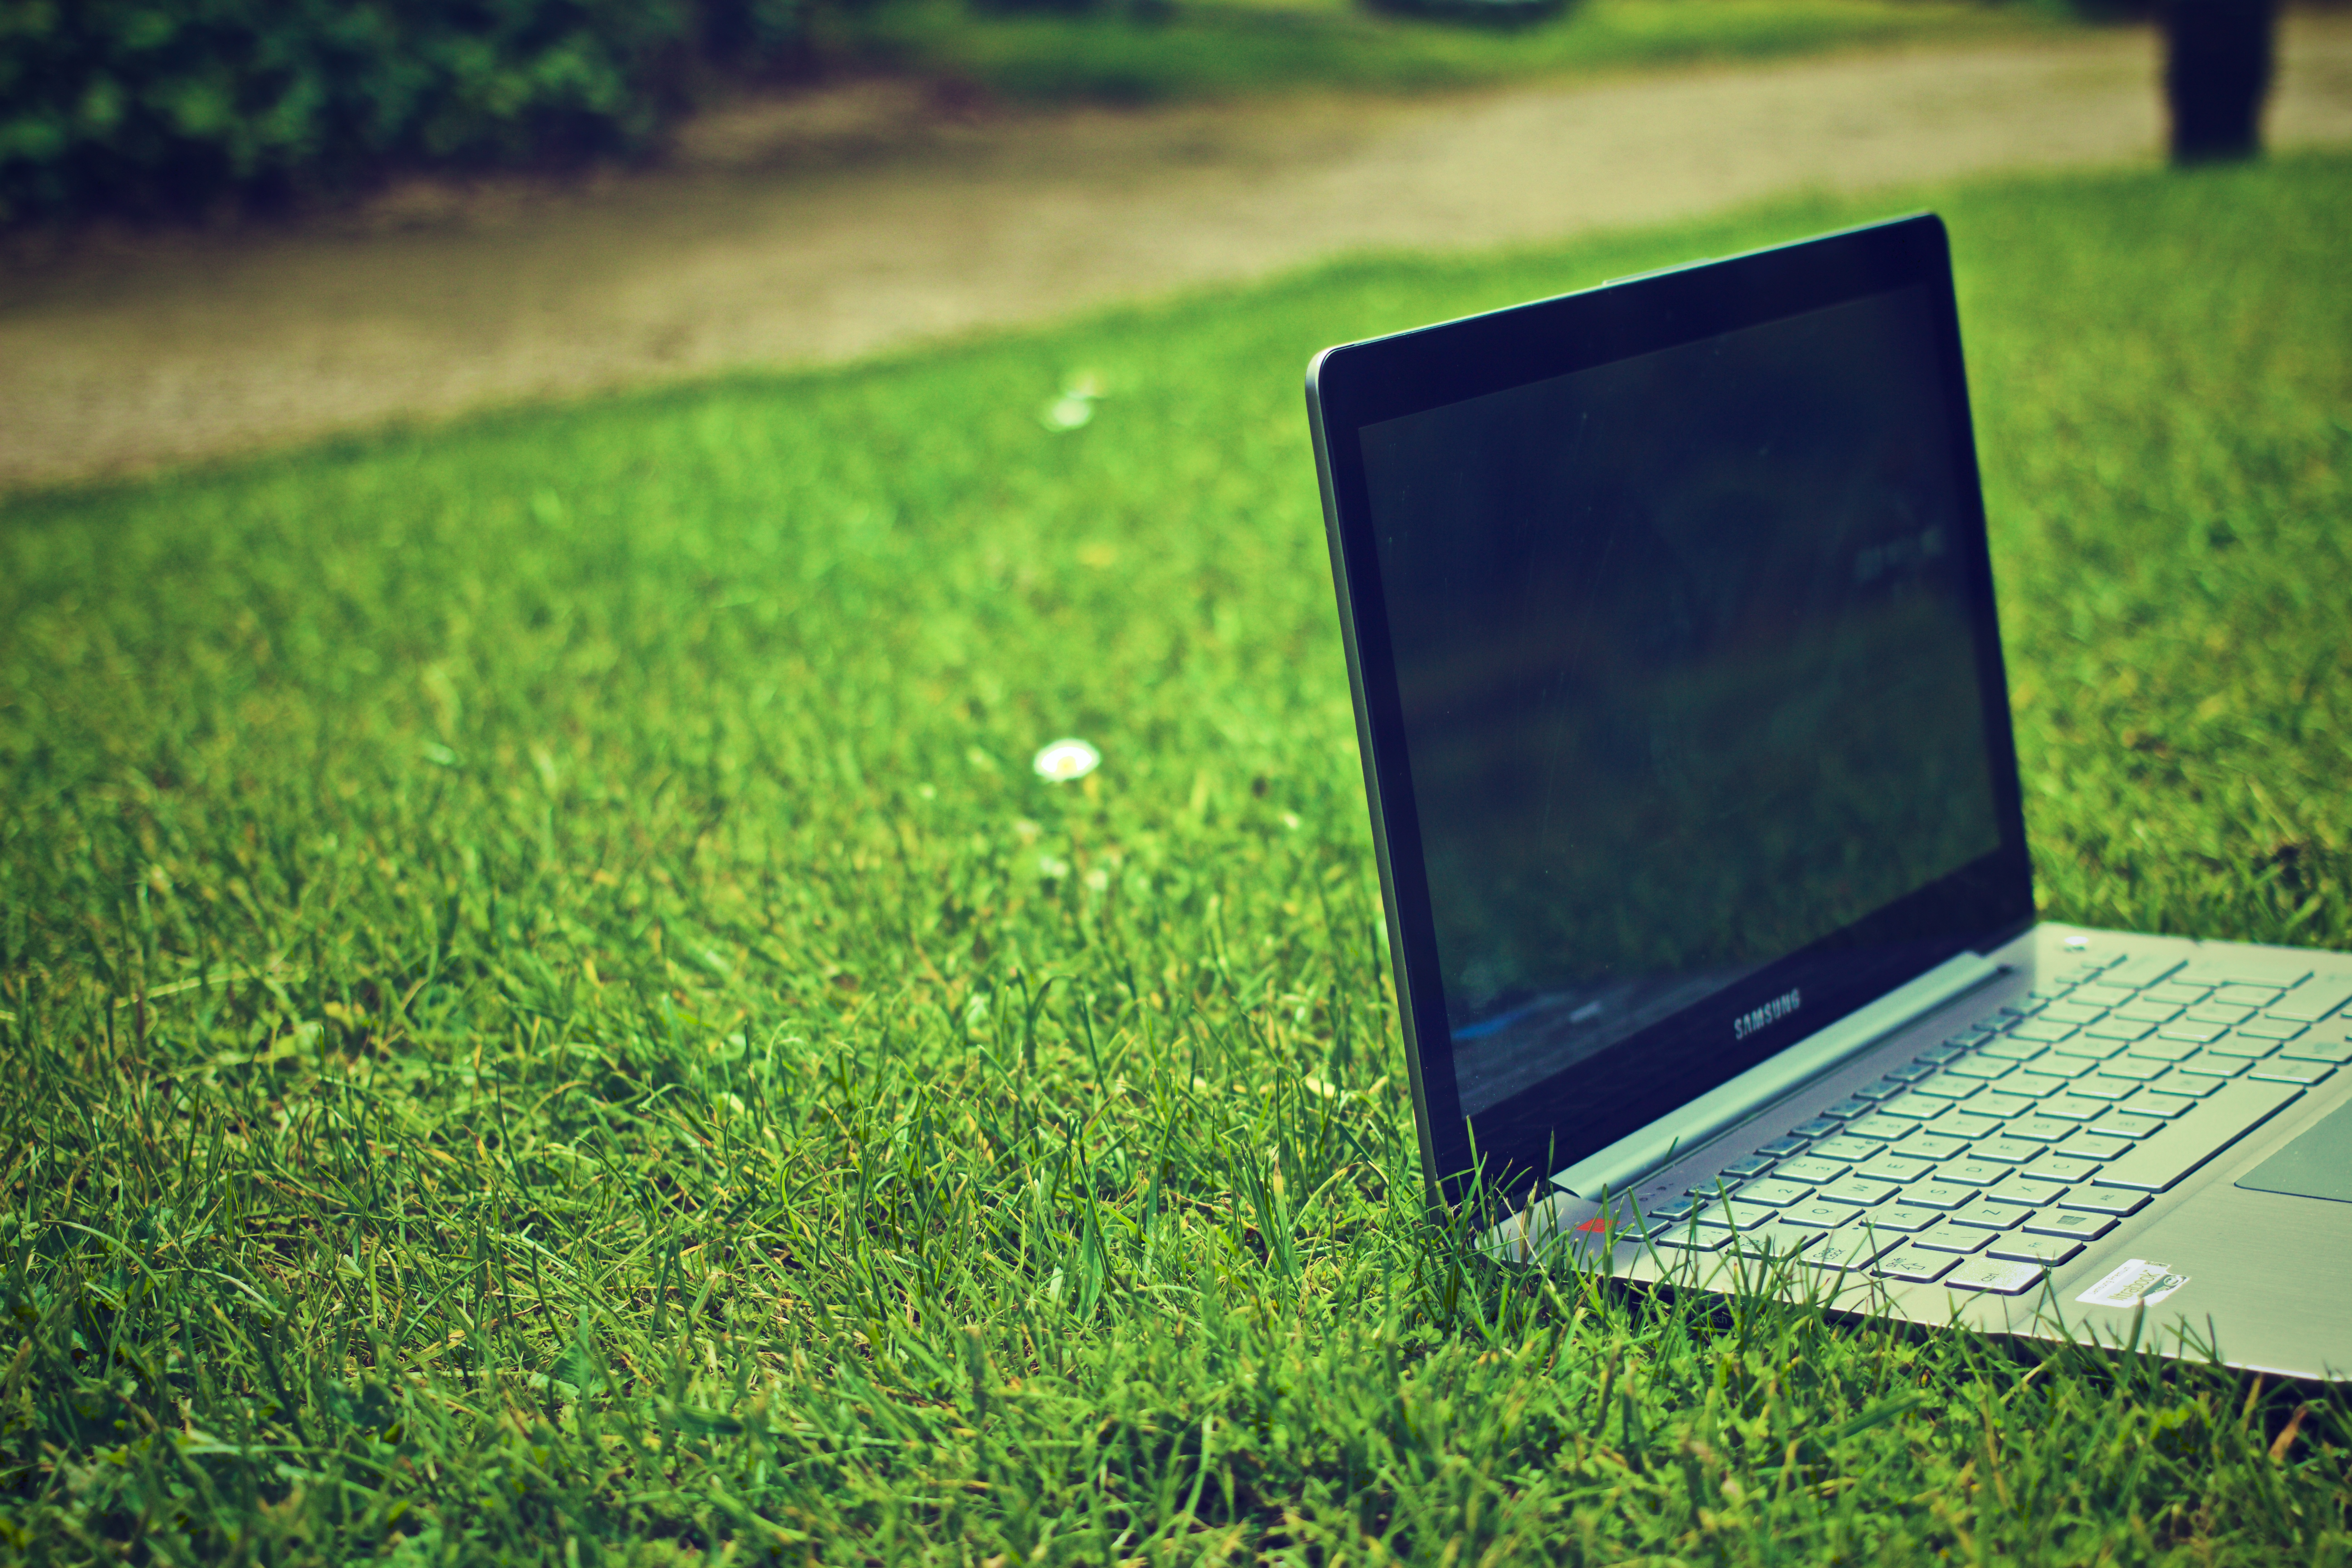
green, laptop, grass, netbook, technology, lawn, electronic device, leaf, computer, grass family, plant, gadget, sunlight, stock photography, landscape, artificial turf, screen